Luis Pardo

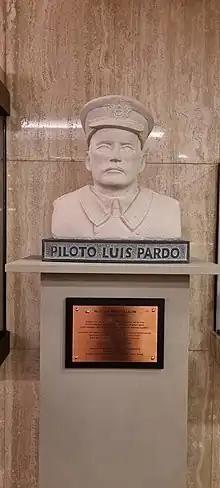
Memorial to Luis Pardo at the International Maritime Organization

Pardo Ridge, the highest portion of Elephant Island, was named after him, and a cape on the northern tip of the Island was given the name Yelcho. The bow of the "Yelcho" is on display at Puerto Williams, a Chilean naval base on the Beagle Channel, and a bust of Captain Pardo has been placed at the site of the "Endurance" crew's camp on Elephant Island.